Broadcloth

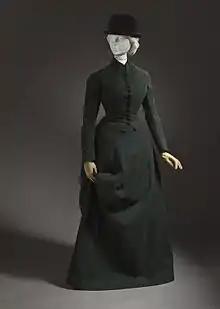
1878 woman's riding habit/hunting dress in dark green habit cloth. Scotland. LACMA M.2007.211.779.1a-b

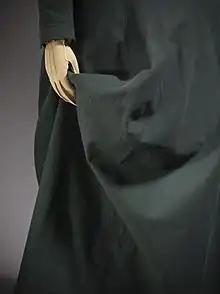
Drape of the cloth in the above riding habit

Wool broadcloth with its felted, velvet-like feel, has been used to upholster furniture and car interiors.